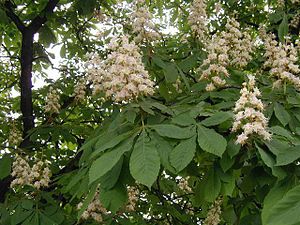
Sæbetræ-ordenen
Almindelig Hestekastanje (Aesculus hippocastanum)